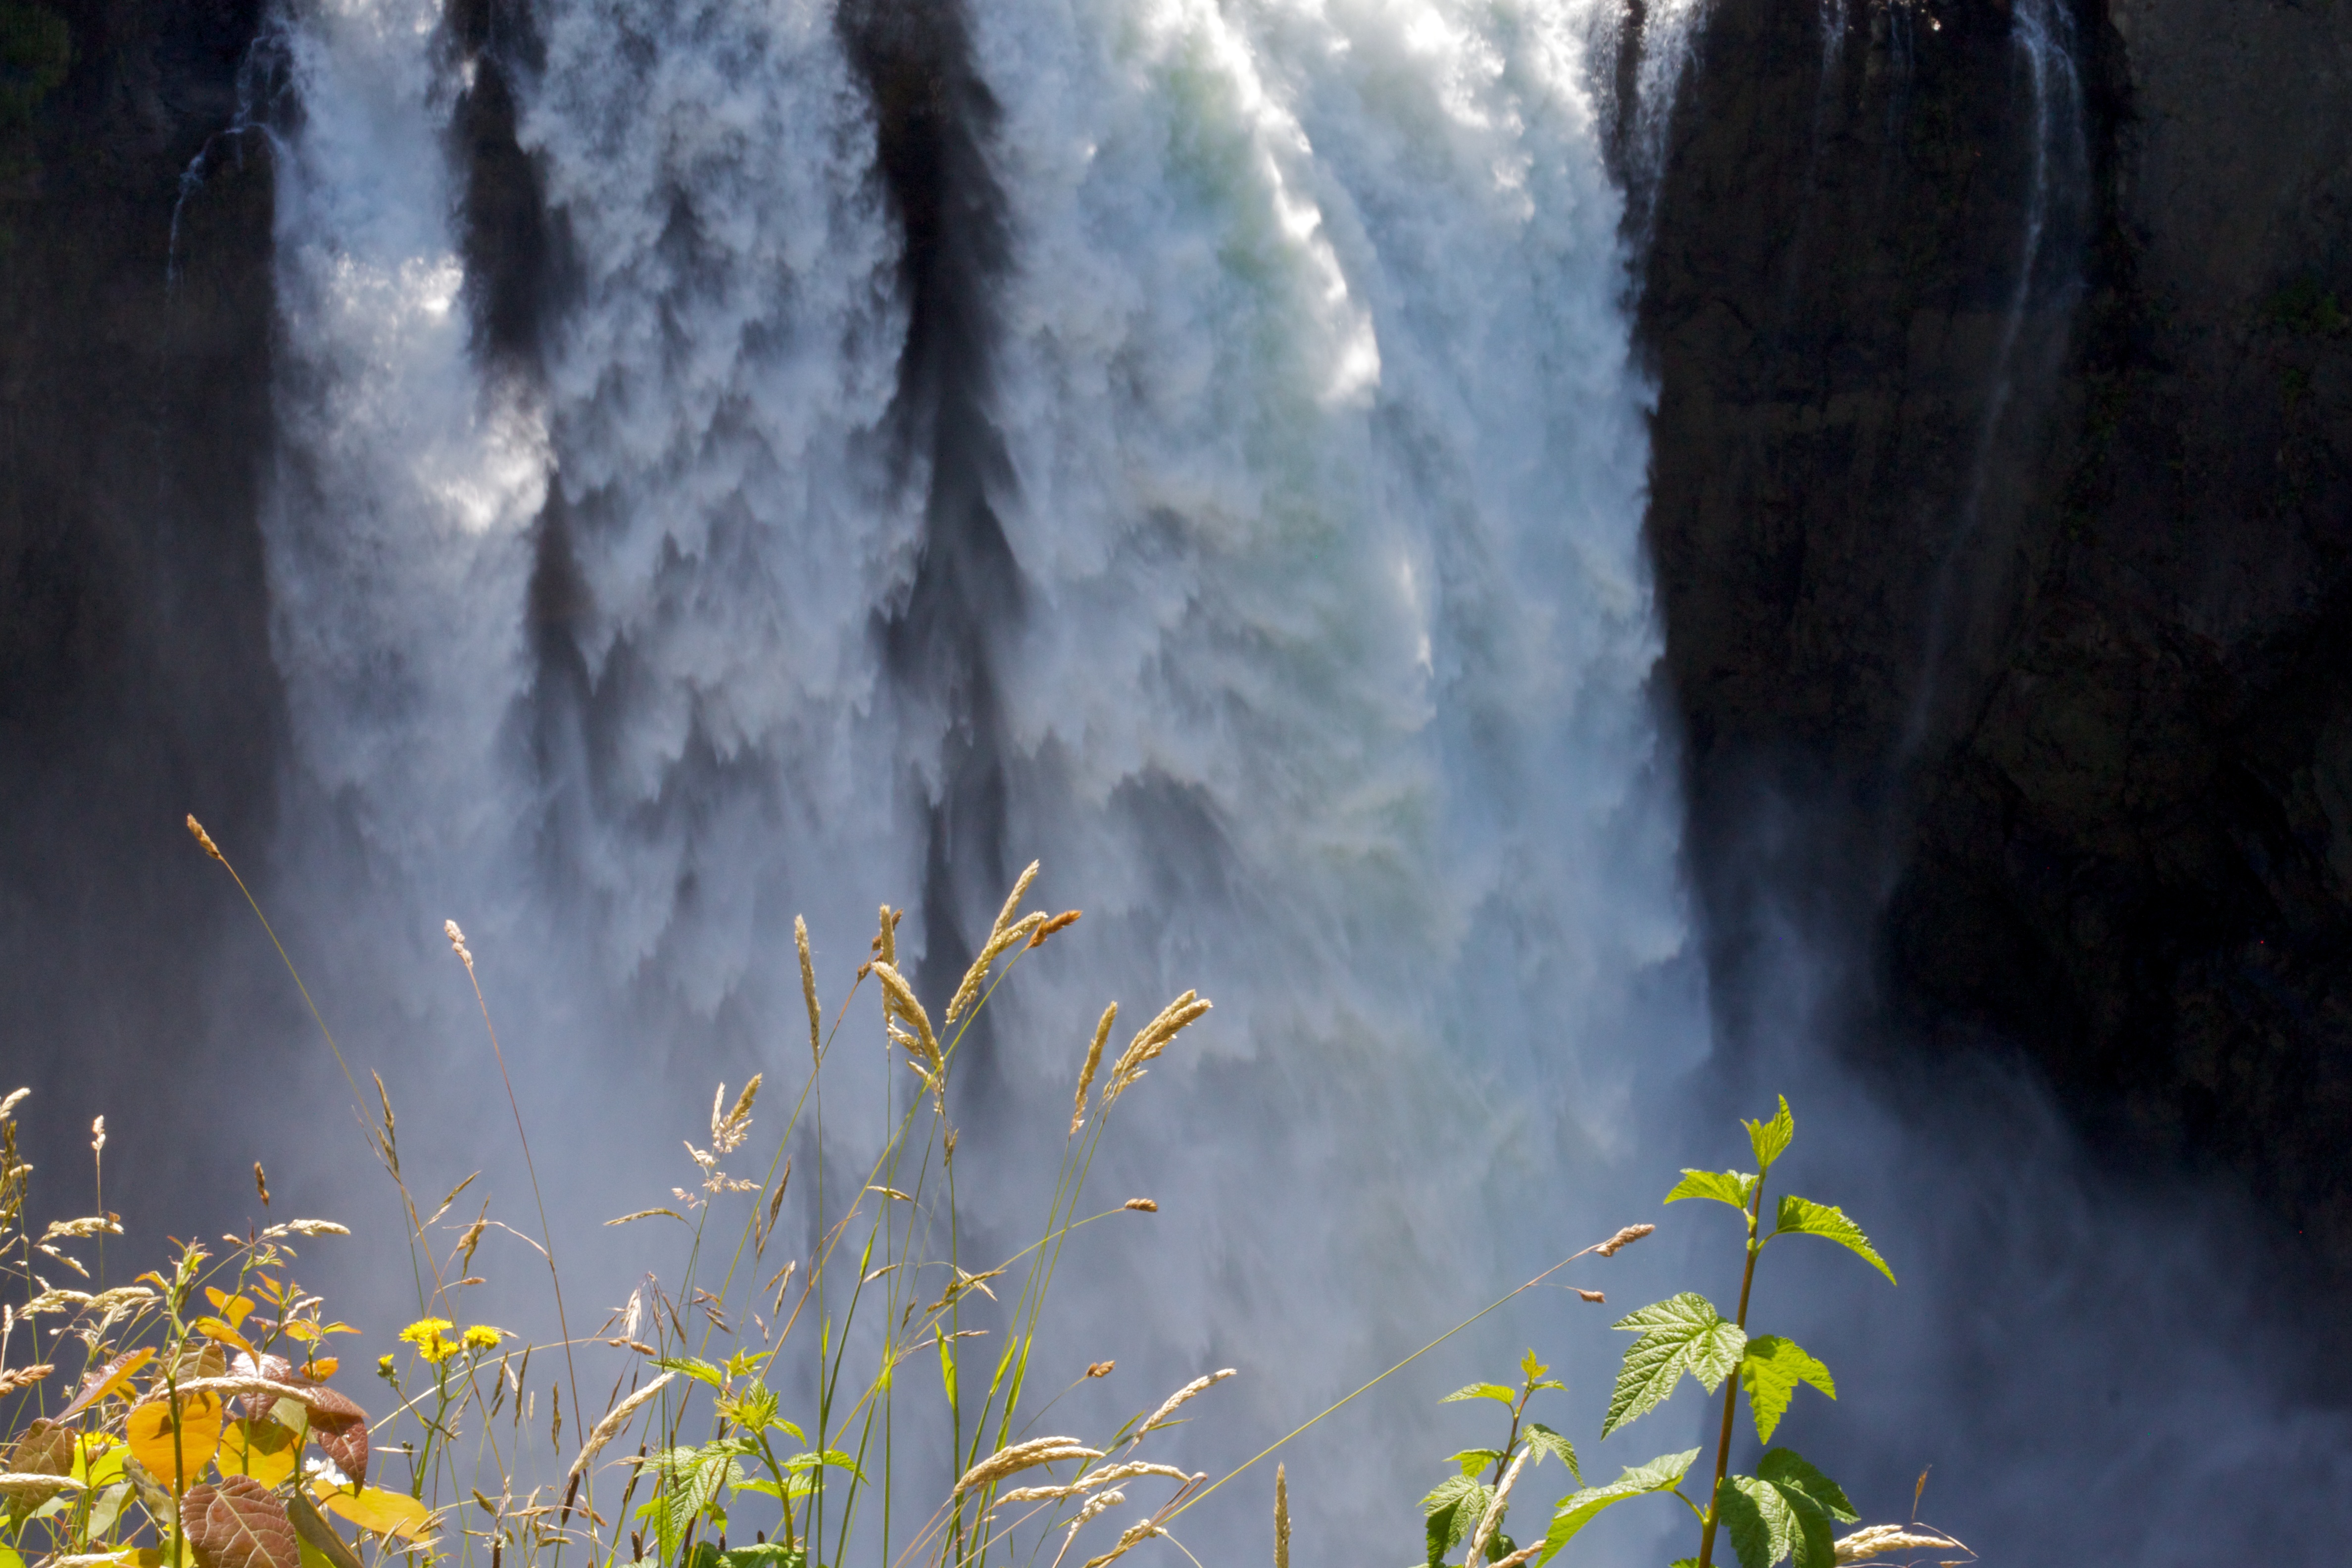
water, nature, waterfall, sunlight, flower, jungle, autumn, body of water, washington, odyssey, water feature, atmospheric phenomenon